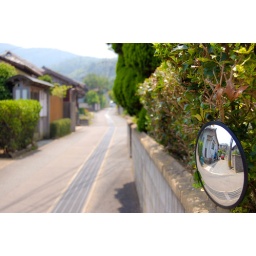
another creative mirror shot by my old house